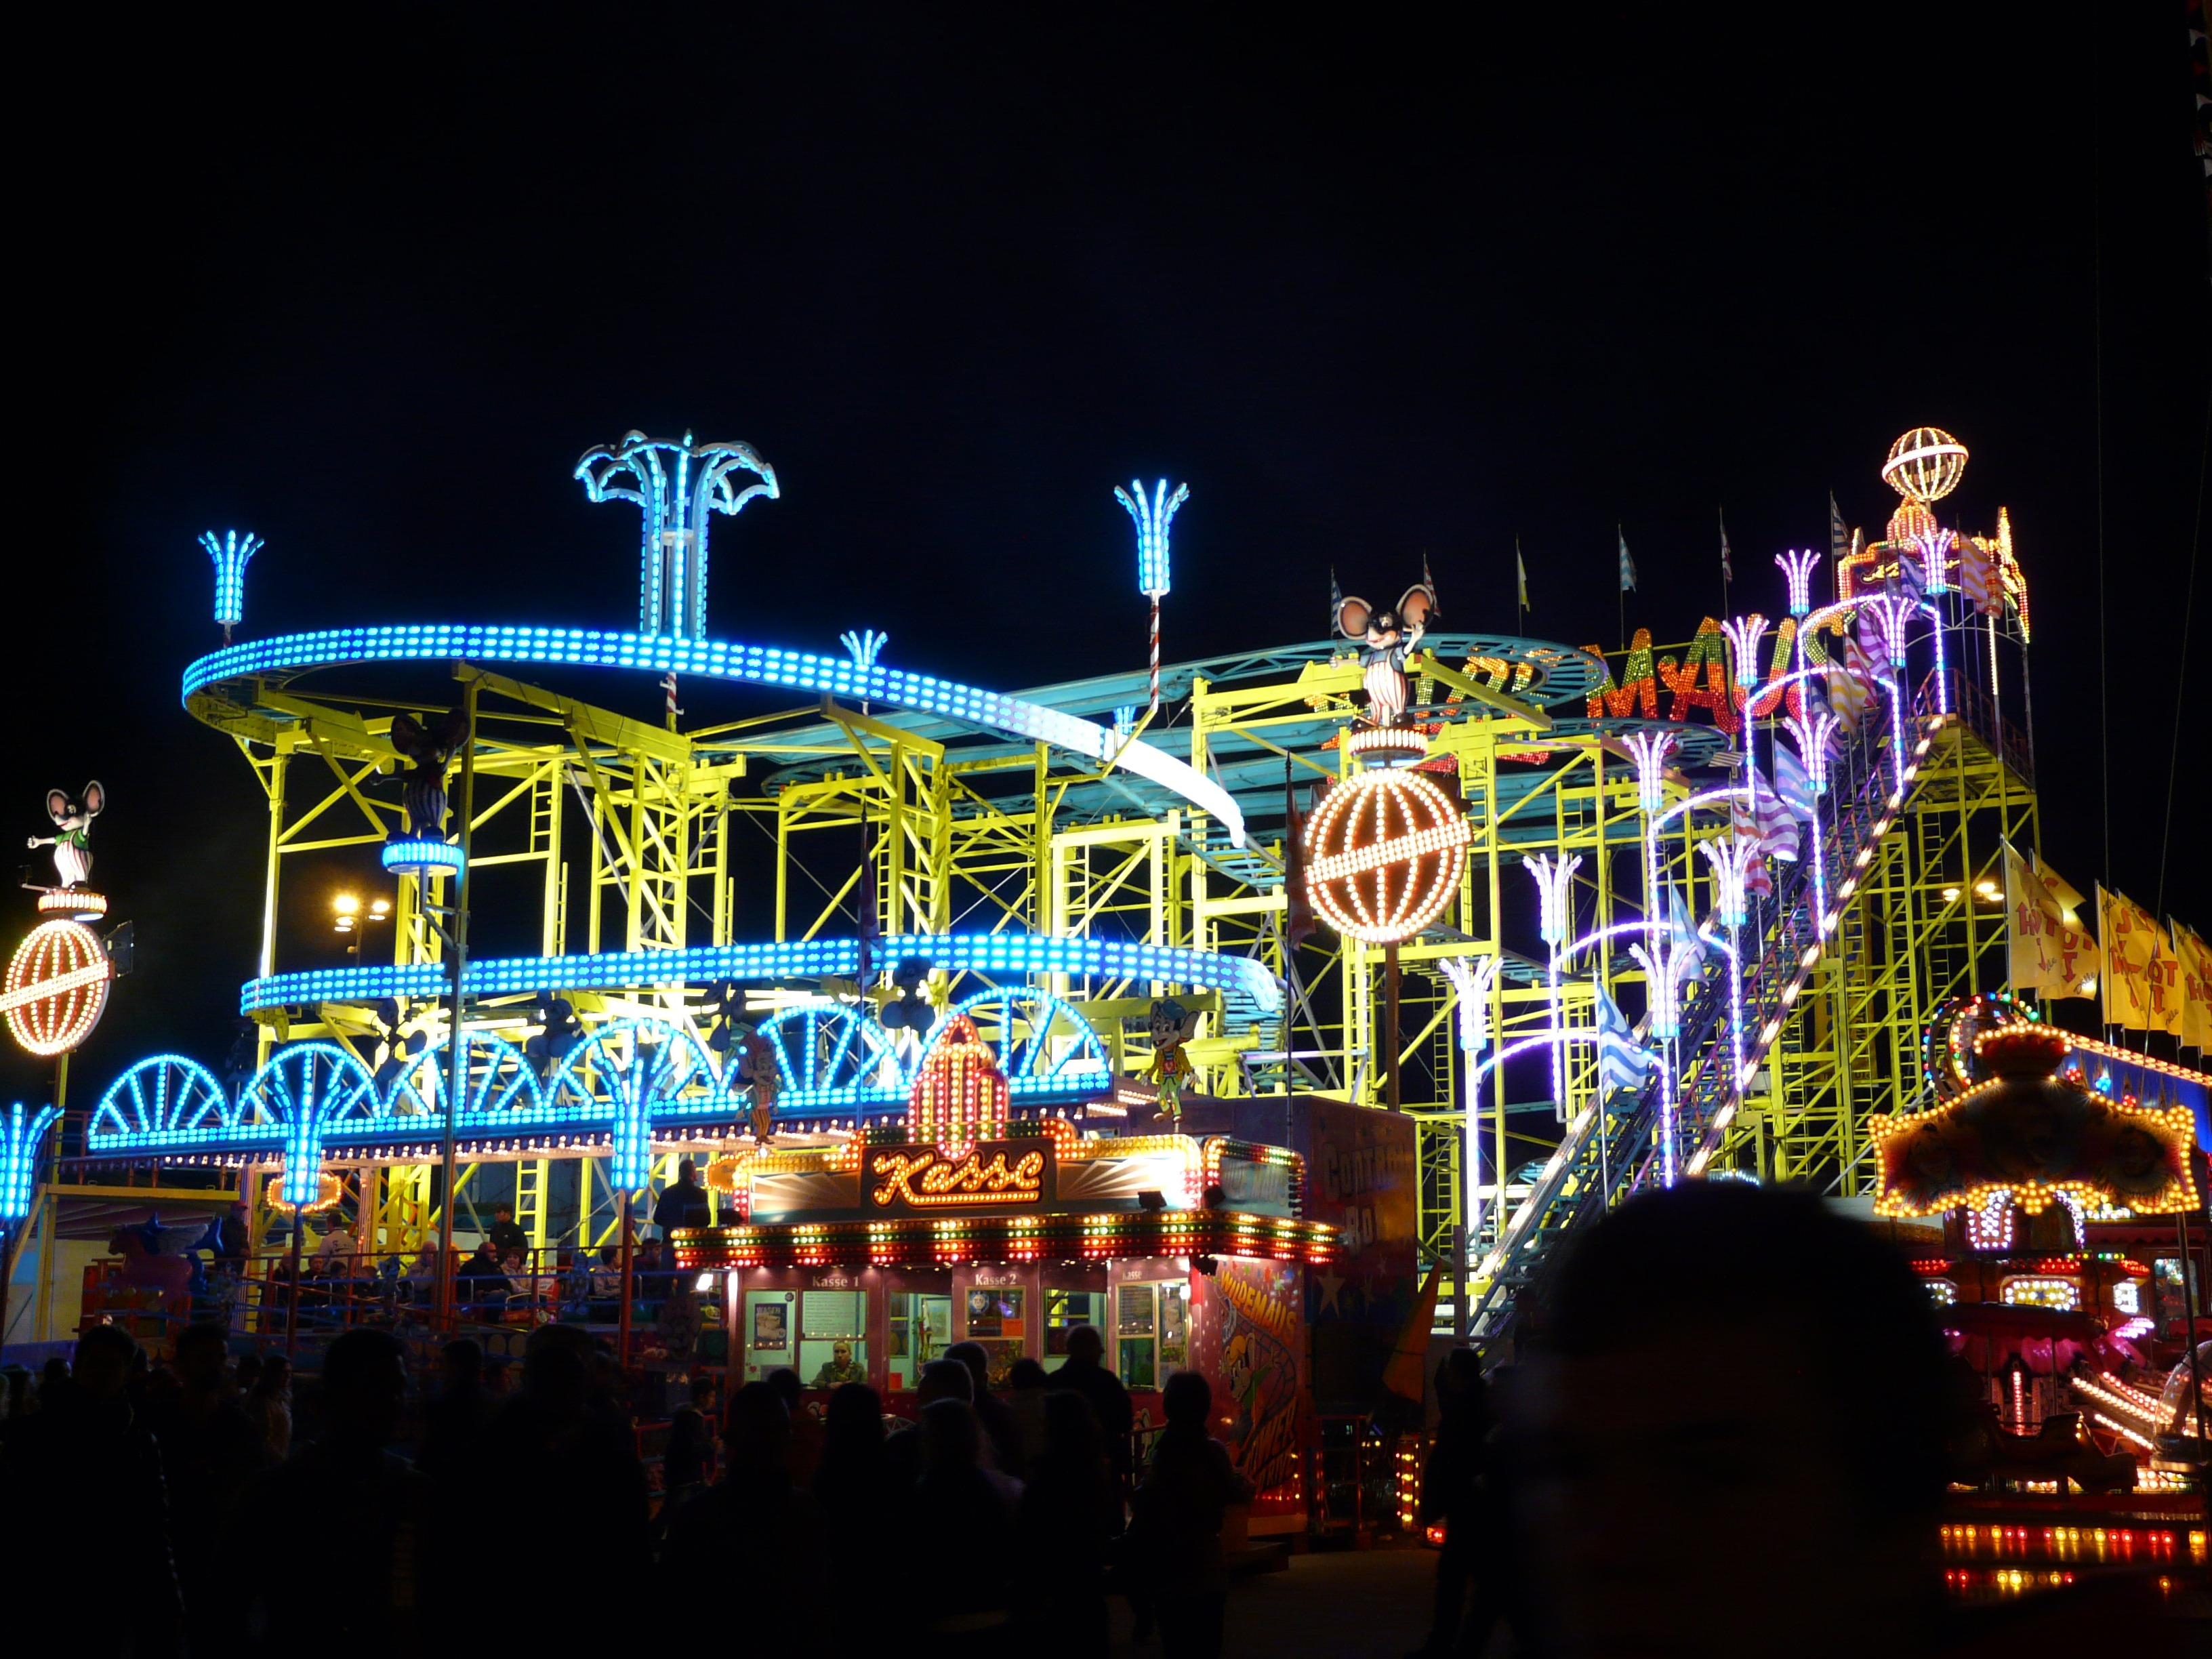
night, amusement park, park, ride, carousel, roller coaster, festival, resort, fair, folk festival, year market, carnies, amusement ride, outdoor recreation, nonbuilding structure